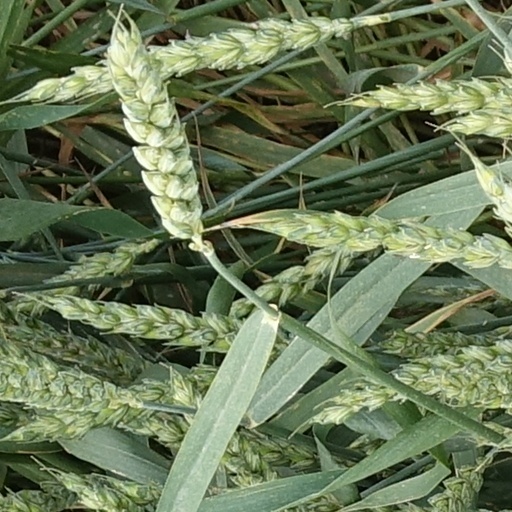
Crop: wheat